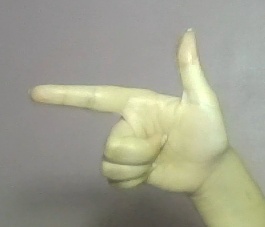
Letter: yaa